Frans Hals

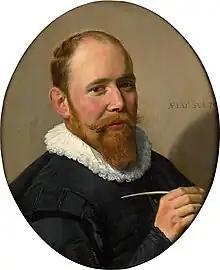
"Portrait of a Gentleman", circa 1630; private collection

During this period, he painted the full-length portrait of Madame van Beresteyn (Louvre) and a full-length portrait of Willem van Heythuysen posing with a sword. Both these pictures are equalled by the other "Banquet of the Officers of the St George Militia" (with different portraits) and the "same militia in 1627" and "Banquet of the Officers of the St Hadrian Militia" of 1633. A similar painting with the date of 1639 suggests some study of Rembrandt masterpieces, and a similar influence is apparent in a group portrait of 1641 representing the regents of the St Elisabeth Gasthuis and in his 1639 portrait of Maria Voogt at Amsterdam.